Keir Hardie

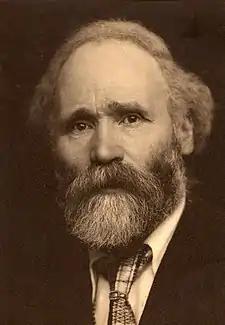

In 1893, Hardie and others formed the Independent Labour Party, an action that worried the Liberals, who were afraid that the ILP might, at some point in the future, win the working-class votes that they traditionally received.